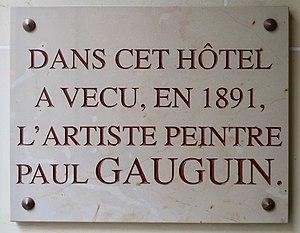
Plaque en hommage à Paul Gauguin, 35 rue Delambre (Paris, 14e).
Paul Gauguin, né le 7 juin 1848 à Paris et mort, le 8 mai 1903, à Atuona, Hiva Oa, aux îles Marquises, est un peintre postimpressionniste. Chef de file de l'École de Pont-Aven et inspirateur des nabis, il est considéré comme l'un des peintres français majeurs du XIXᵉ siècle, et l'un des plus importants précurseurs de l'art moderne avec Klimt, Cézanne, Munch, Seurat et van Gogh.
La rue Delambre est une rue du 14ᵉ arrondissement de Paris.